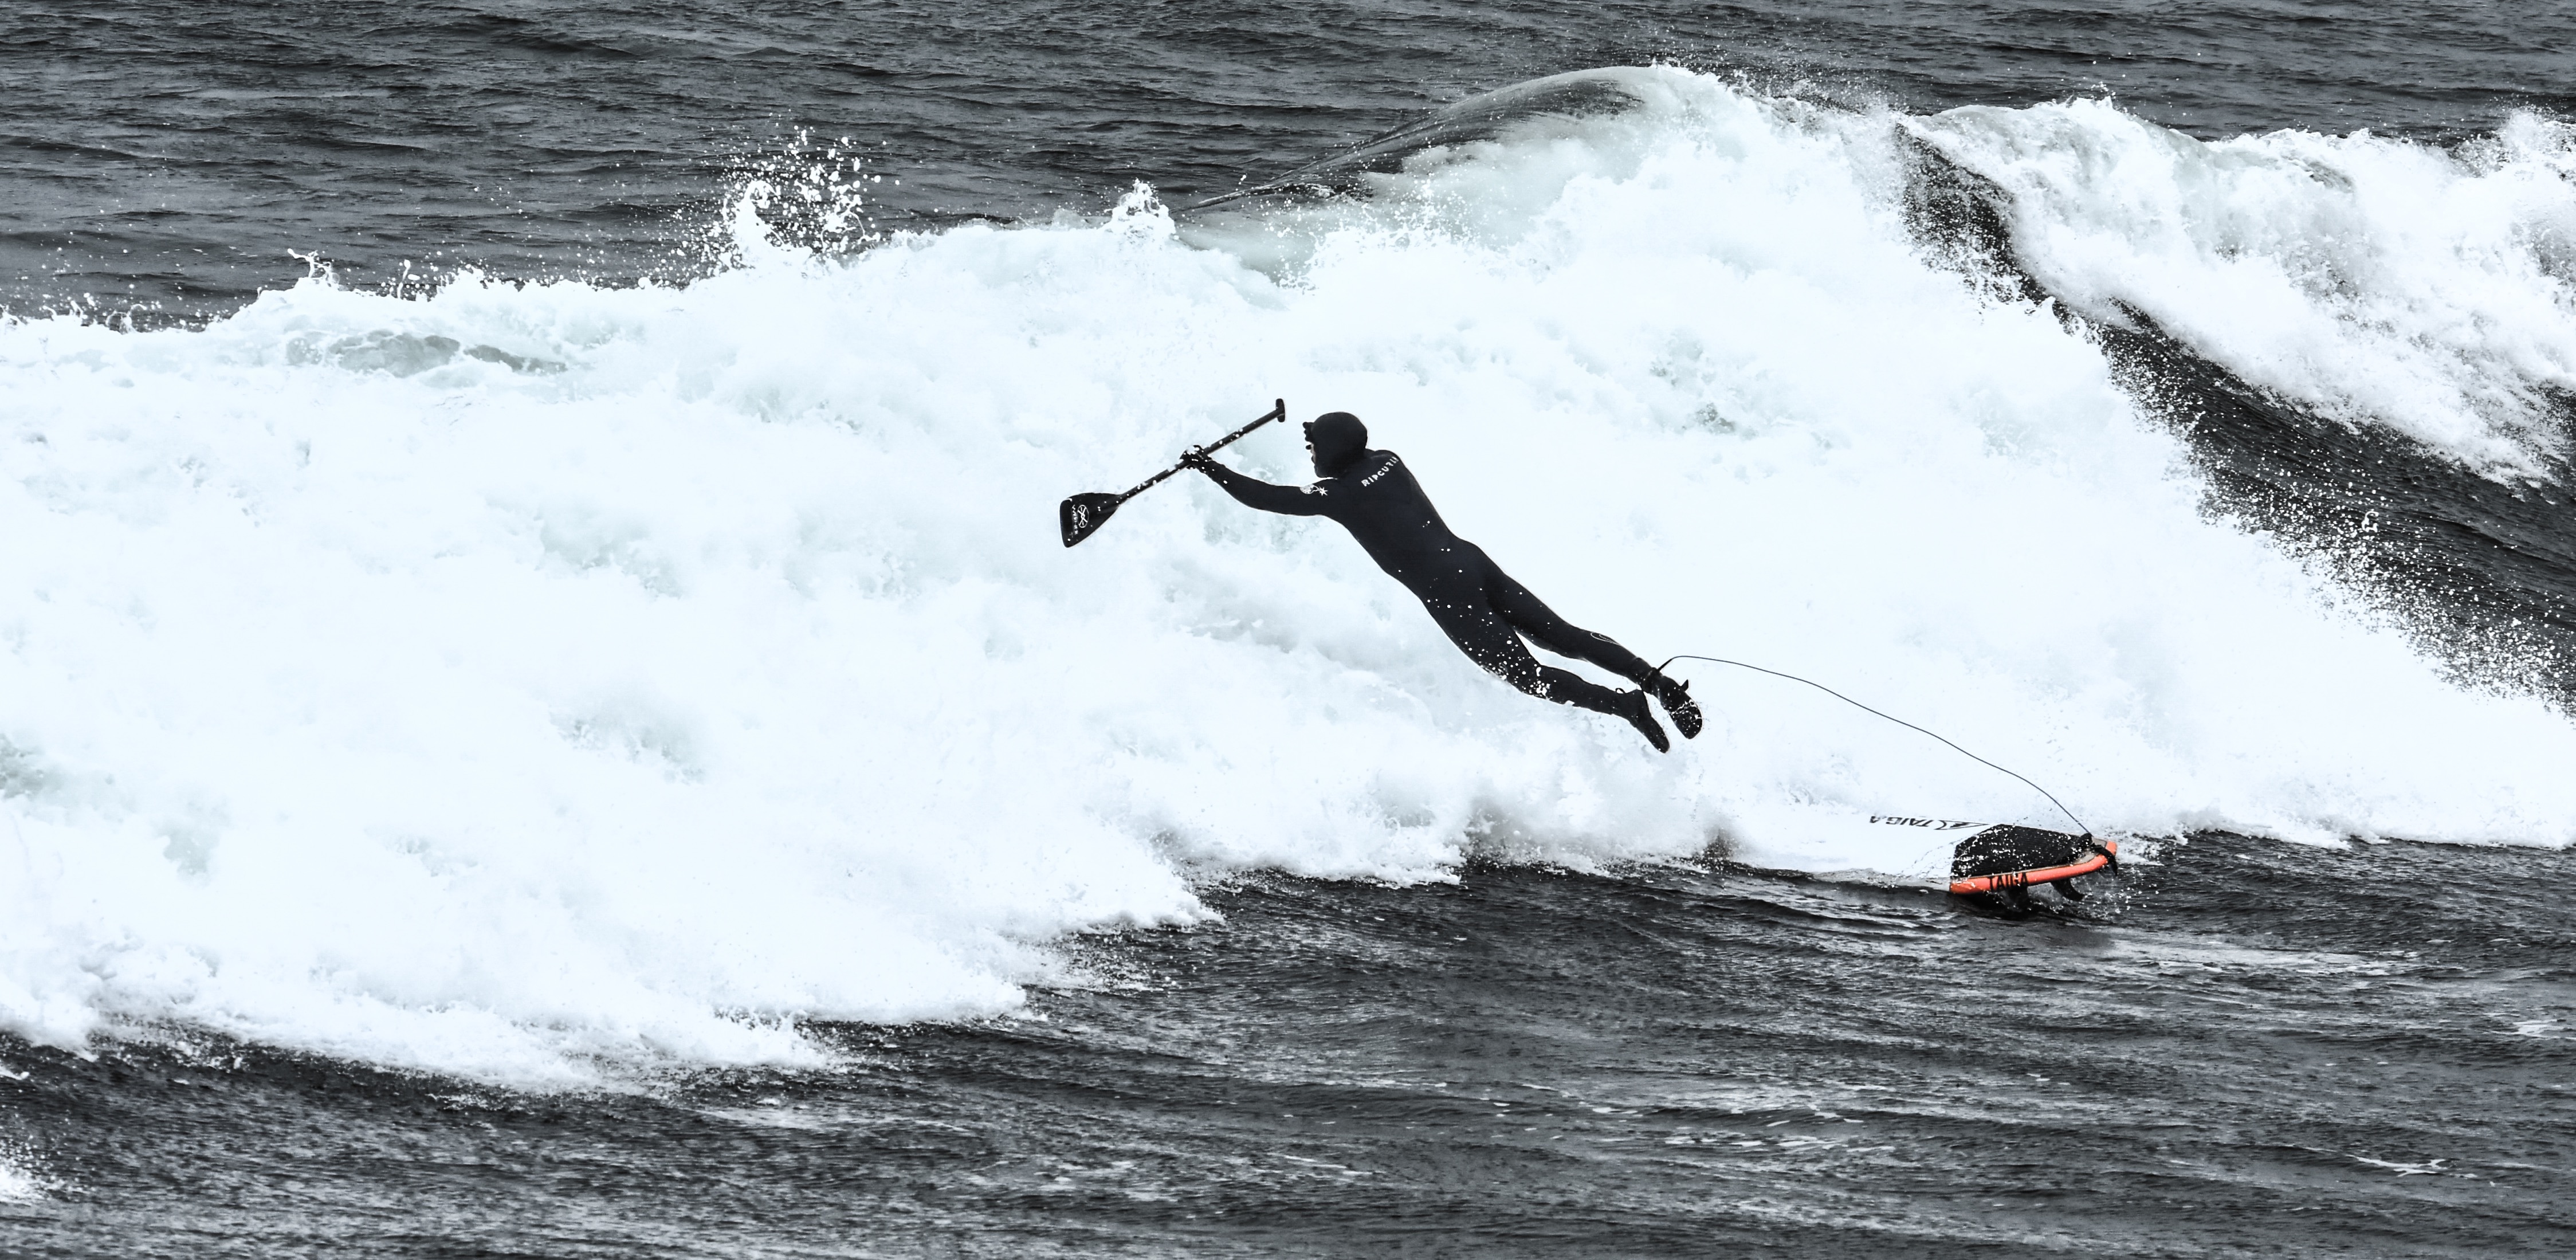
man, sea, water, ocean, person, sport, wave, surfer, surfing, surfboard, extreme sport, waves, sports, water sport, wind wave, boardsport, surfing equipment and supplies, surface water sports, individual sports